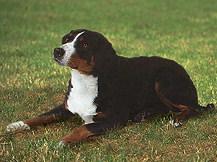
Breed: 234-n000091-Appenzeller